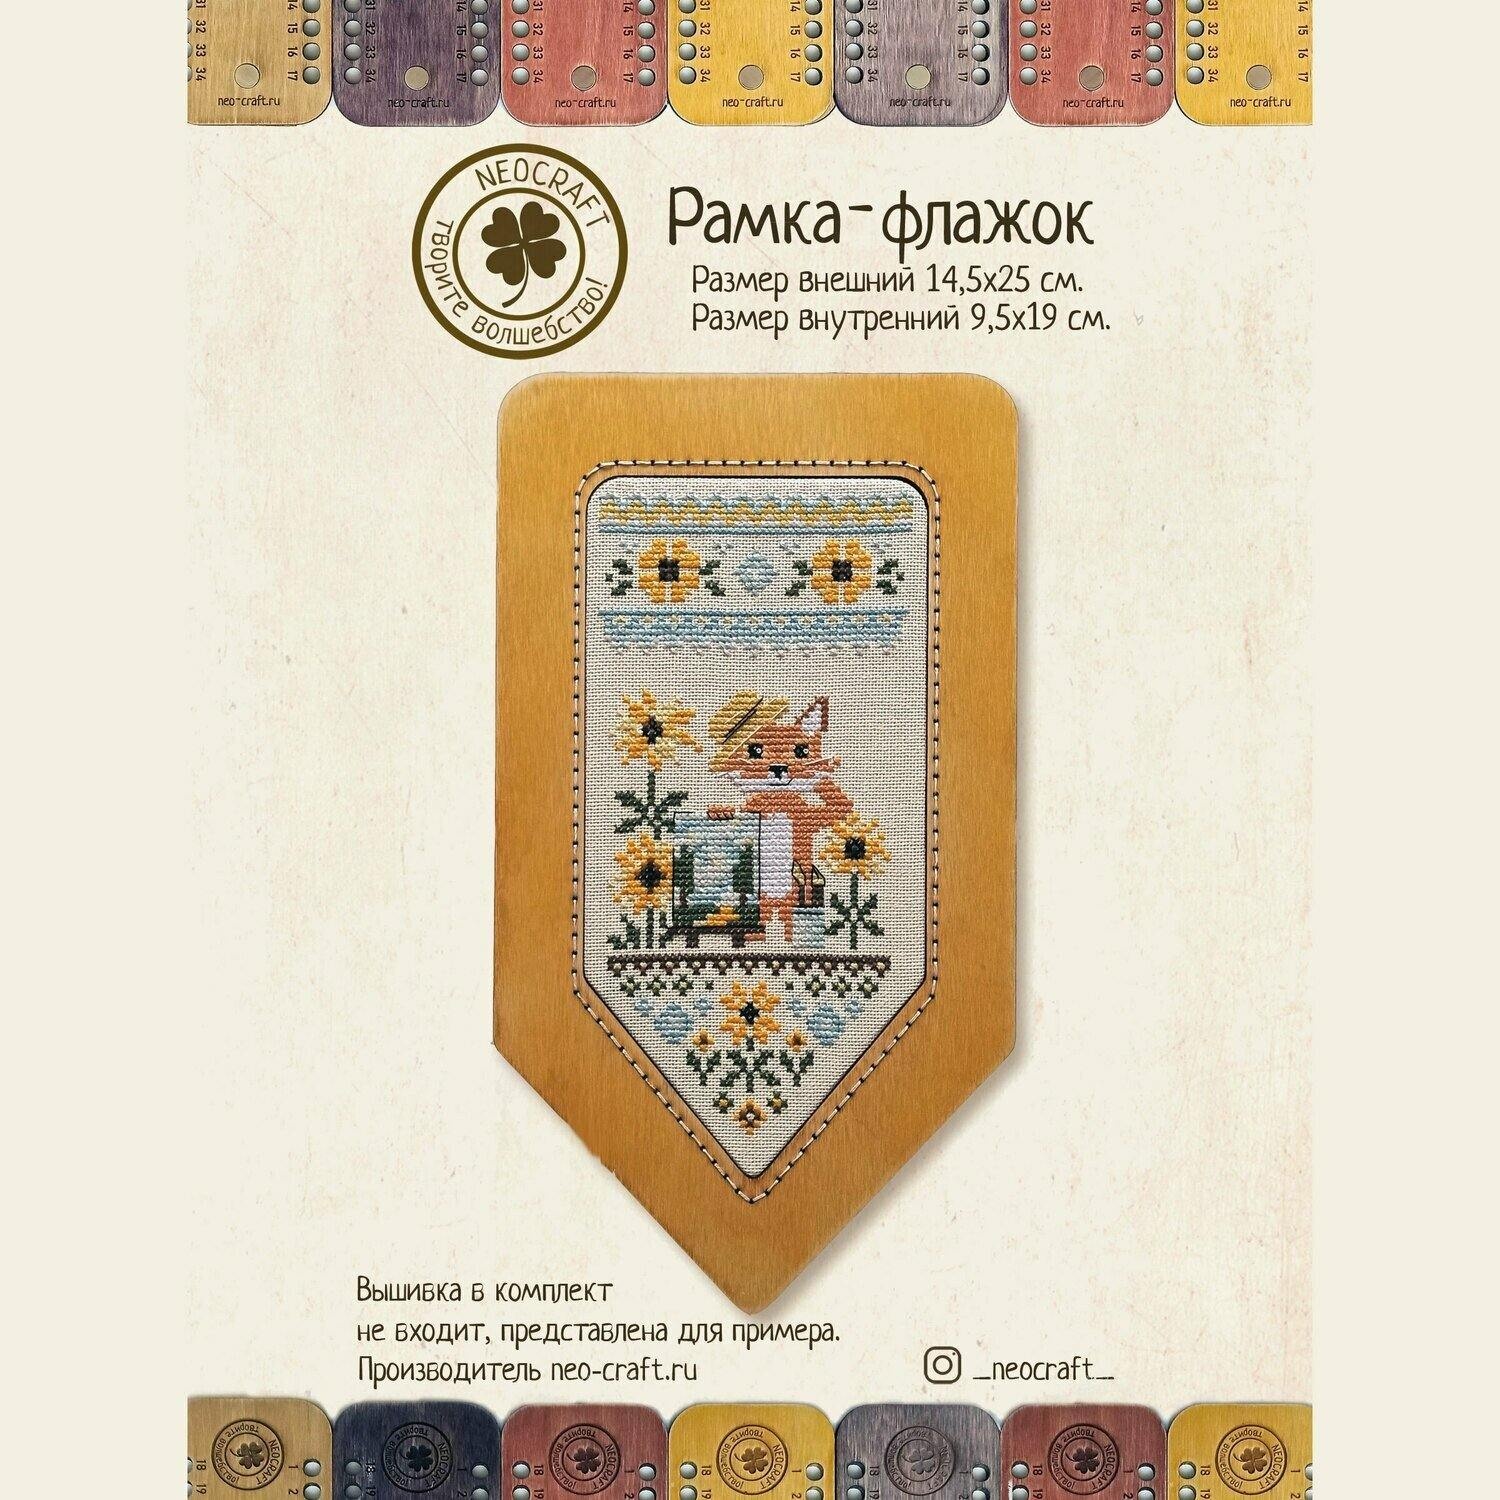
Flag (cloudberry) DI-10/04 Cross-Stitch Frame
Niche and interesting cross stitch brand Neocraft run by Valeria Antonova. Kits include quality materials, decorative elements and small features cross stitch fans will love. Handmade wooden frame by Neocraft. Size of the frame (internal size): 9.5x19cm Size of the frame (external size): 14.5x25cm *This item includes frame only and cross stitch kit needs to be purchased separately. This frame works perfectly with following ¬† cross stitch kit. Browse ¬† free patterns , which you can use with this frame or¬† cross stitch kits.
Brand: NeoCraft
Category: Arts & Entertainment > Hobbies & Creative Arts > Arts & Crafts > Art & Crafting Tools > Frames, Hoops & Stretchers > Needlepoint Frames